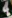
Number: 4